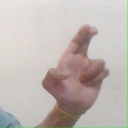
अक्षर: आ